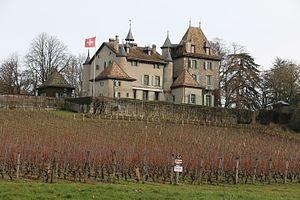
Château Du Crest